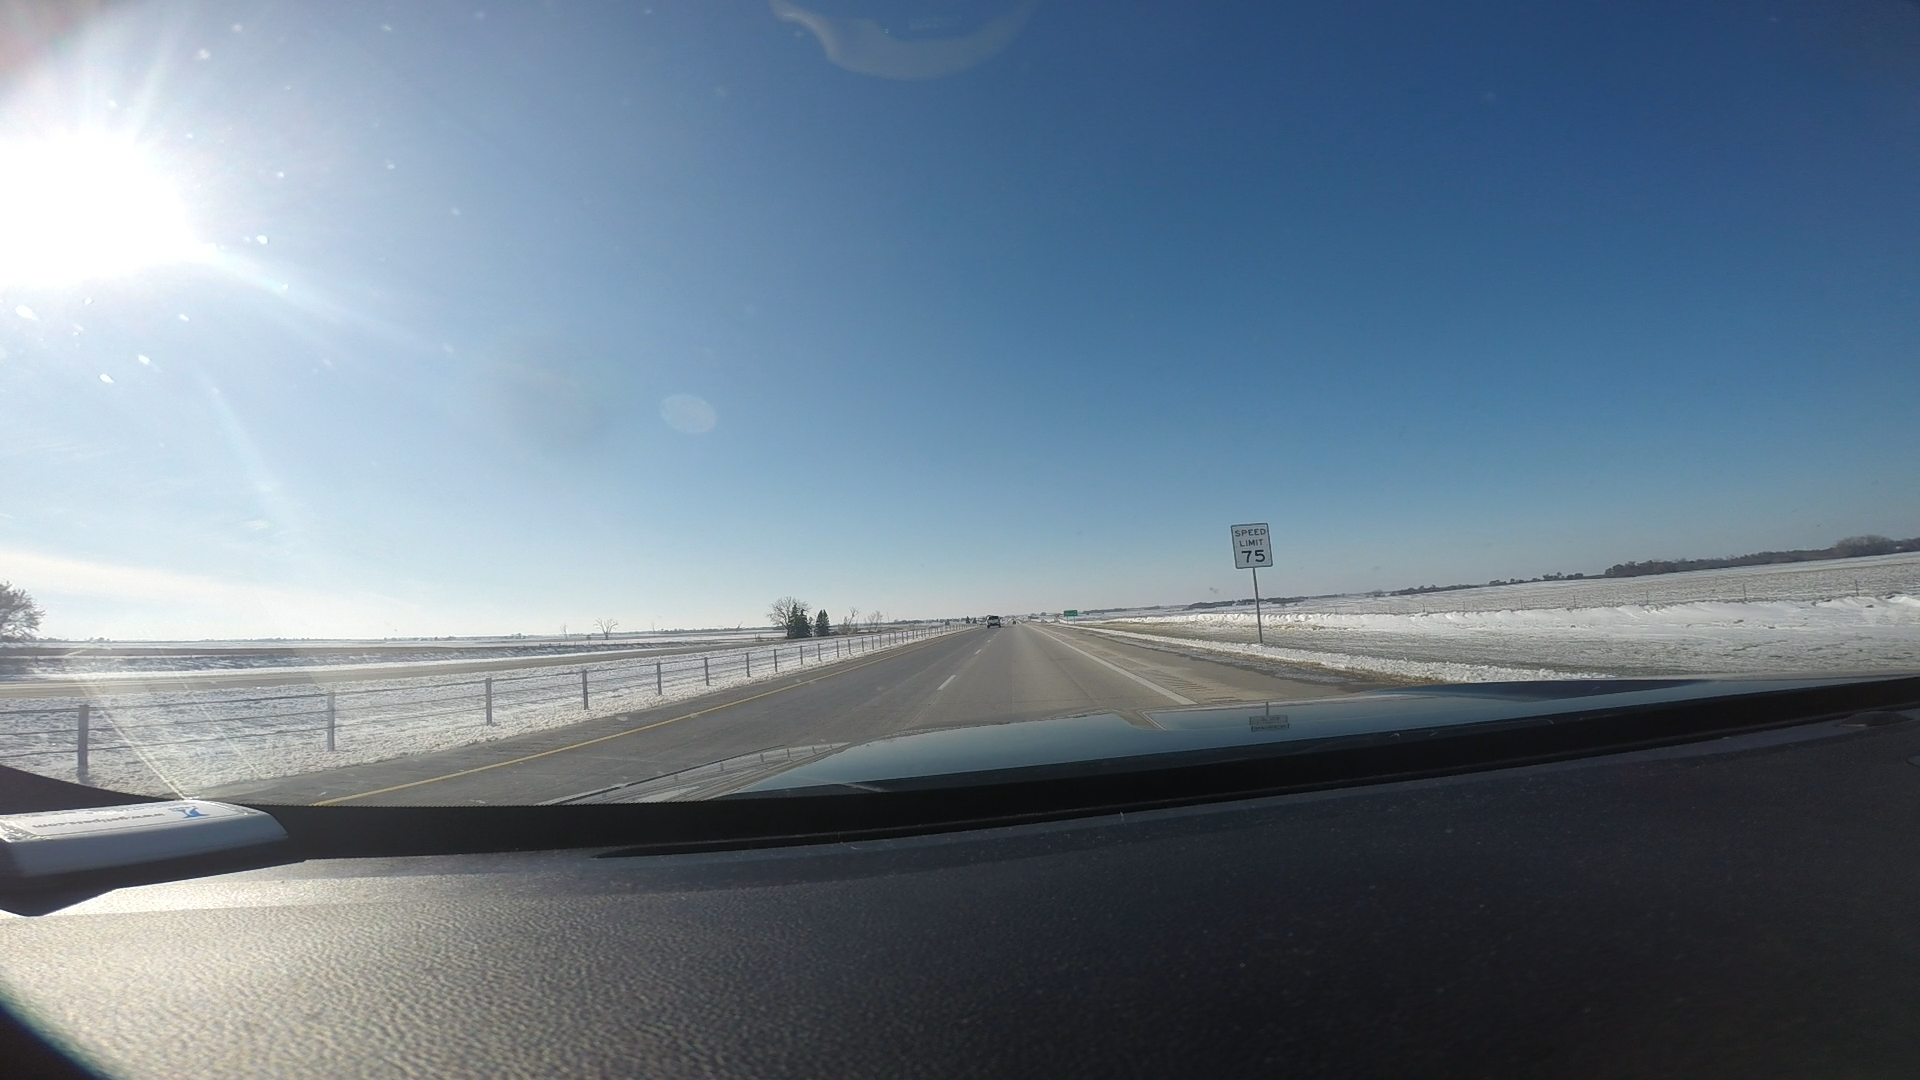
Speed limit sign label: mph75